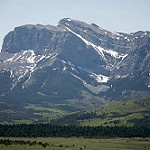
Label: mountain